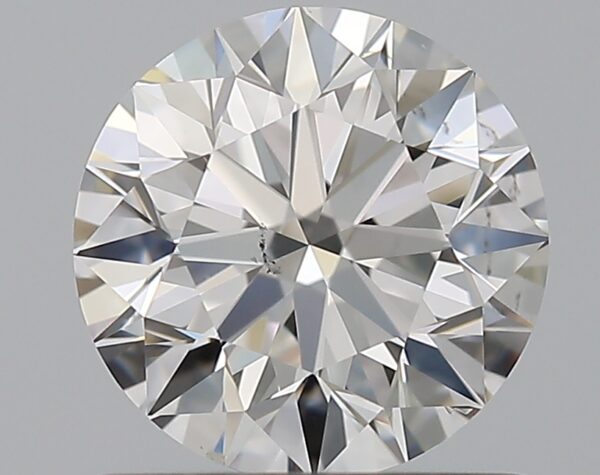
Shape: round
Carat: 1
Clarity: SI1
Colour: F
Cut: EX
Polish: EX
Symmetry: EX
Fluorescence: N
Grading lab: GIA
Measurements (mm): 6.36 x 6.4 x 3.98